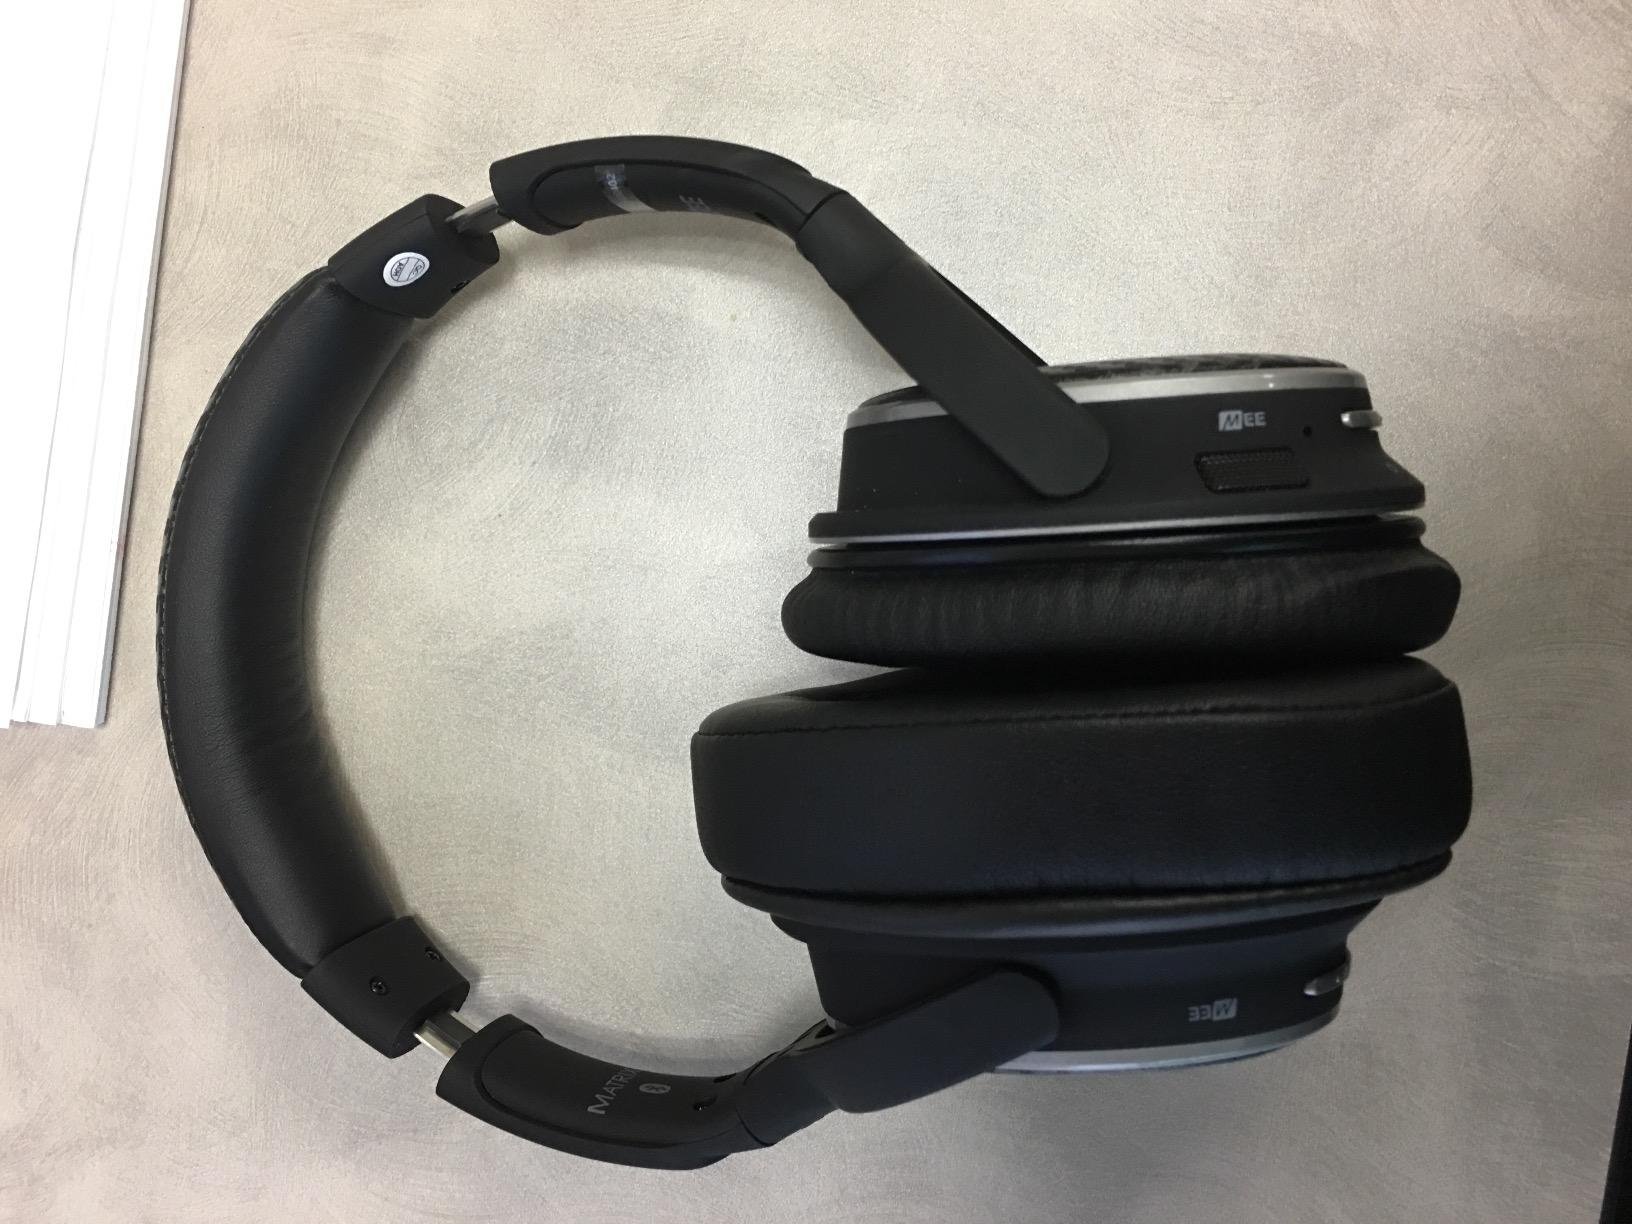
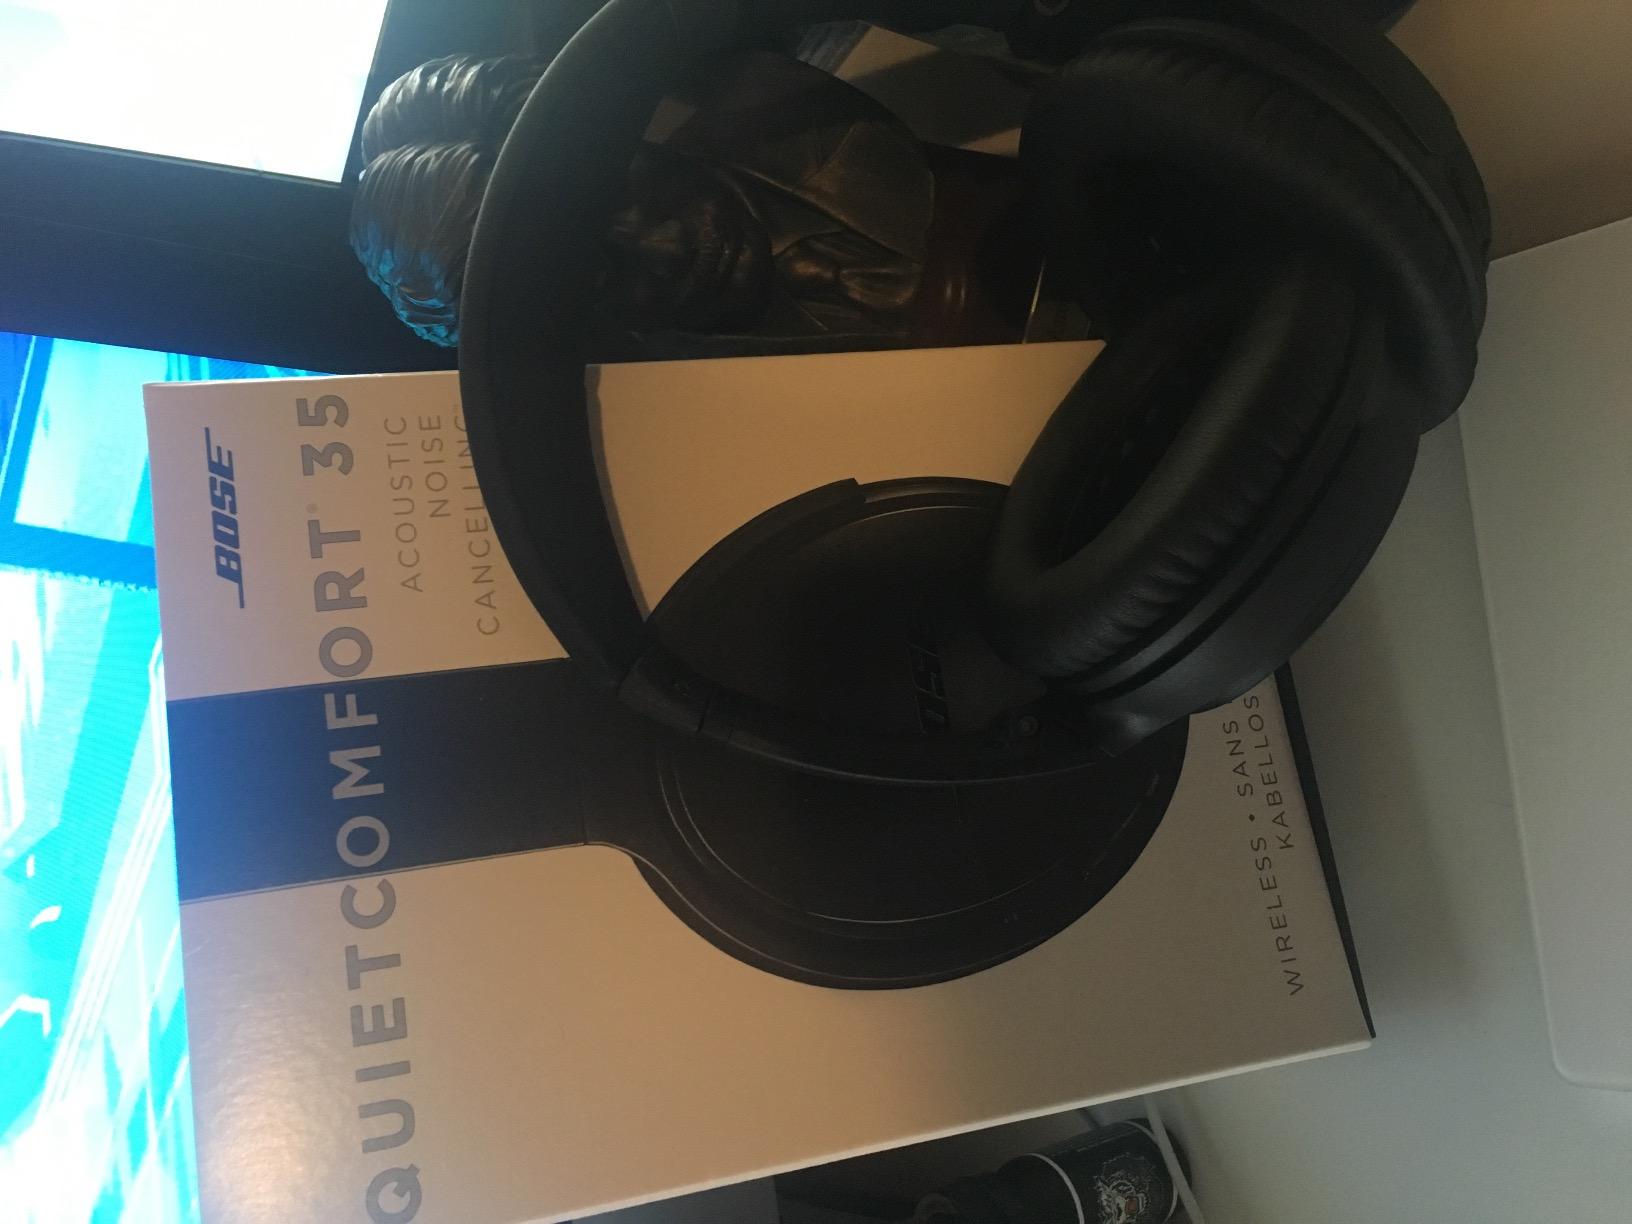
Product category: headphones
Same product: no